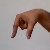
The image shows a hand gesture representing the letter 'Q' in Indian Sign Language.